Chris Waters (baseball)

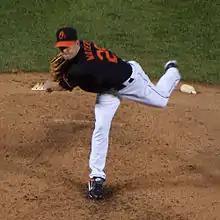
Waters with the Baltimore Orioles

Christopher Myron Waters (born August 17, 1980) is an American former professional baseball starting pitcher. He pitched two seasons in Major League Baseball (MLB) for the Baltimore Orioles. Waters was originally drafted by the Atlanta Braves in the fifth round (160th overall) of the 2000 Major League Baseball draft.